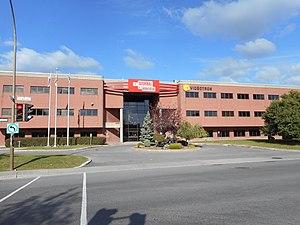
Édifice du Journal de Montréal, 4545, rue Frontenac, Montréal